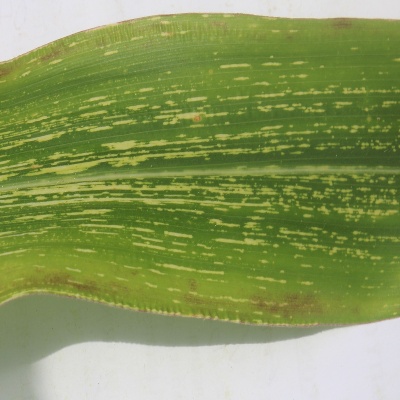
Crop: Maize
Condition: streak virus